Paul-André Crépeau

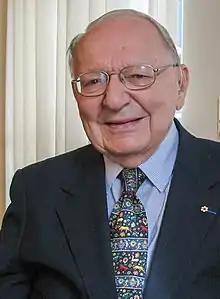

Paul-André Crépeau, (May 20, 1926 – July 6, 2011) was a Canadian legal academic who led the reforms of the Civil Code of Quebec and the Quebec Charter of Human Rights and Freedoms.